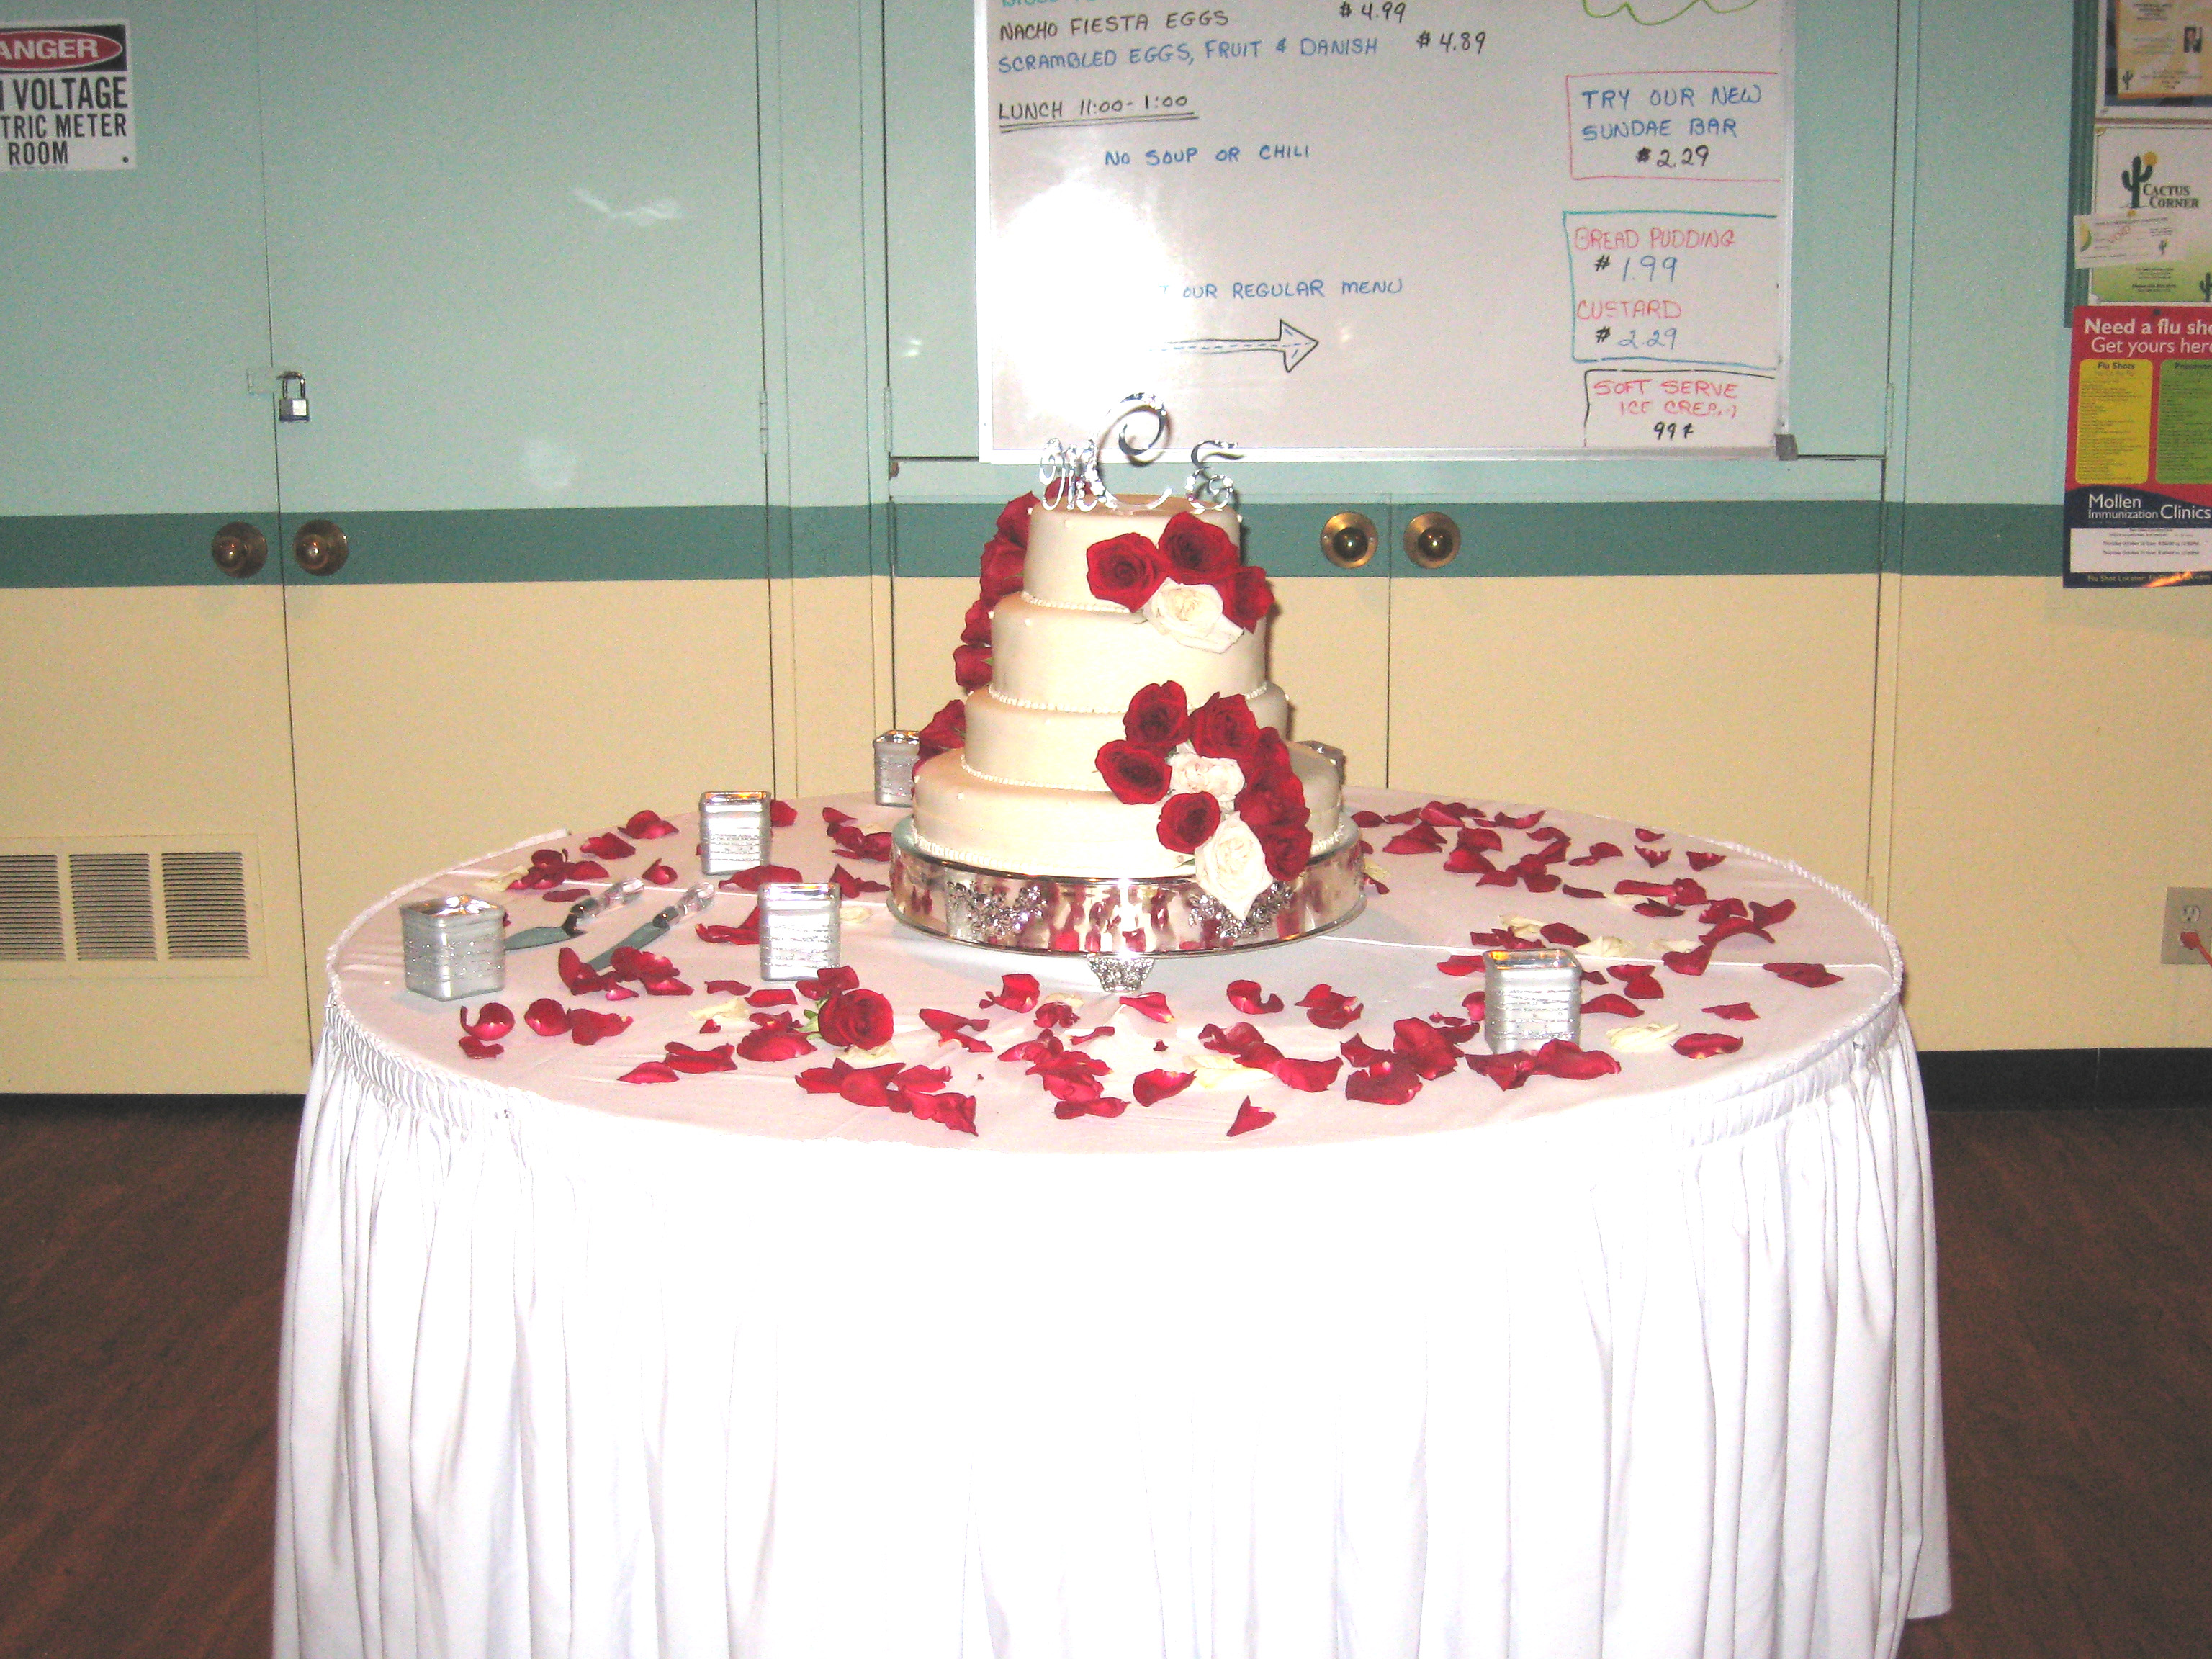
food, pink, dessert, wedding, bride, groom, cake, birthday cake, ceremony, creativecommons, icing, party, reception, weddings, quinceanera, wedding cake, torte, buttercream, cake decorating